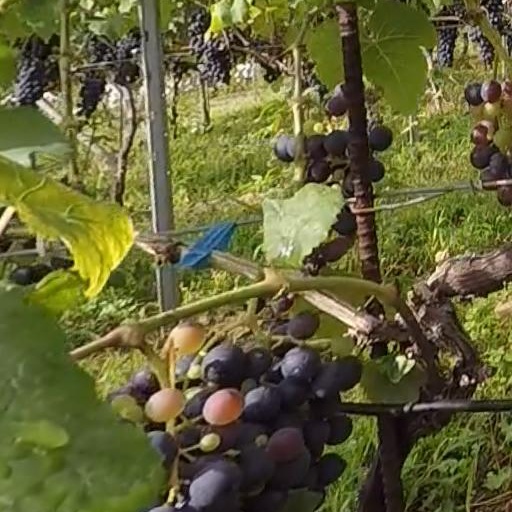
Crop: grape